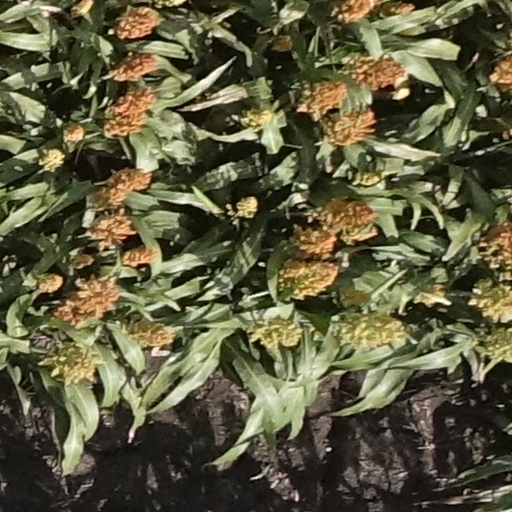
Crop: sorghum